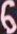
Number: 6